Motobu Chōyū

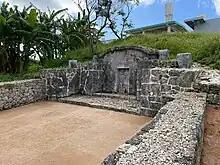
Motobu Udun Tomb Inner Yard

The family tomb is the Motobu Udun Tomb in Ganeko, Ginowan. On February 25, 2021, the Motobu Udun Tomb was designated a cultural property historical site by Ginowan City in recognition of its high value as a material that unravels the relationship between Ginowan District and royal descendants at that time. It has since become a major spot for karate tourist visiting from all over the world.